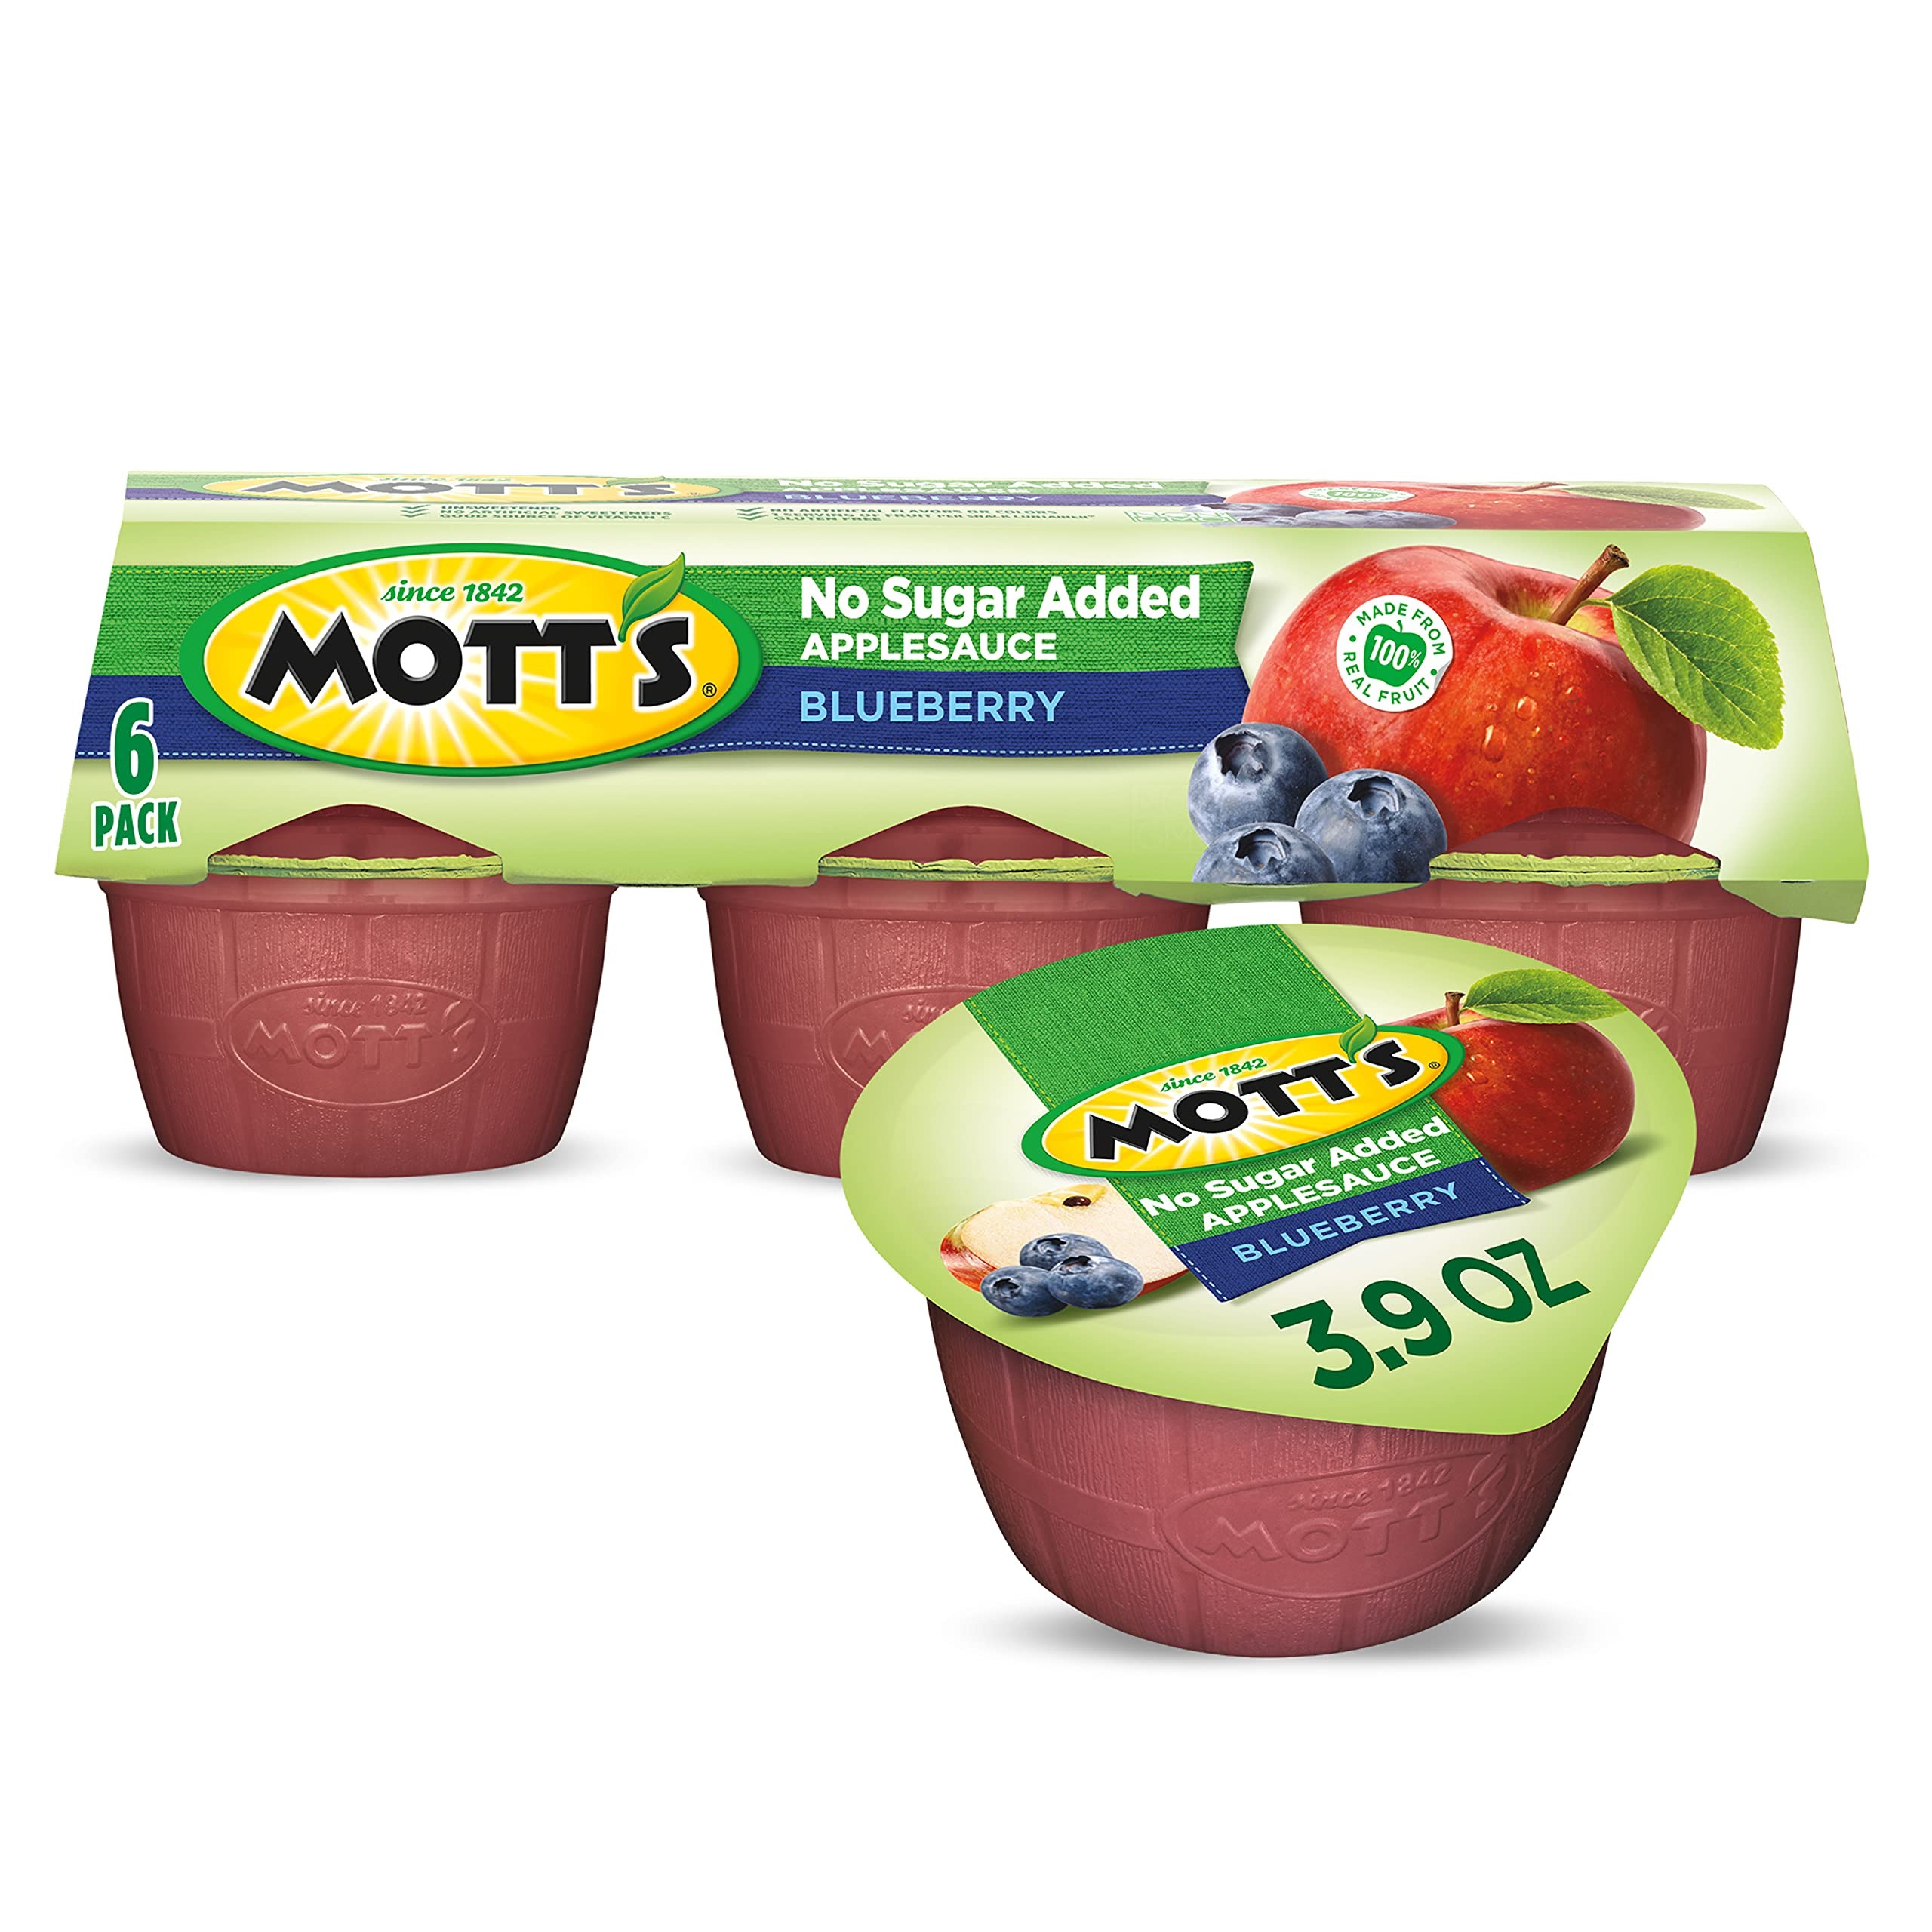
Item Name: Mott's No Sugar Added Blueberry Applesauce, 3.9 oz cups, 6 count
Bullet Point 1: 3.9 OZ CLEAR CUPS: Clear cups are a great addition to lunchboxes and a perfect snack on the go
Bullet Point 2: NO ARTIFICIAL FLAVORS: so you can feel good about making healthy choices
Bullet Point 3: NUTRITIOUS: Mott's is a fun options for your whole family
Bullet Point 4: PACKED WITH FLAVOR: There's ripe apple and blueberry flavor in every serving
Bullet Point 5: START STRONG: Healthy decisions today lead to a healthy future tomorrow
Value: 6.0
Unit: Count

Price: 2.705